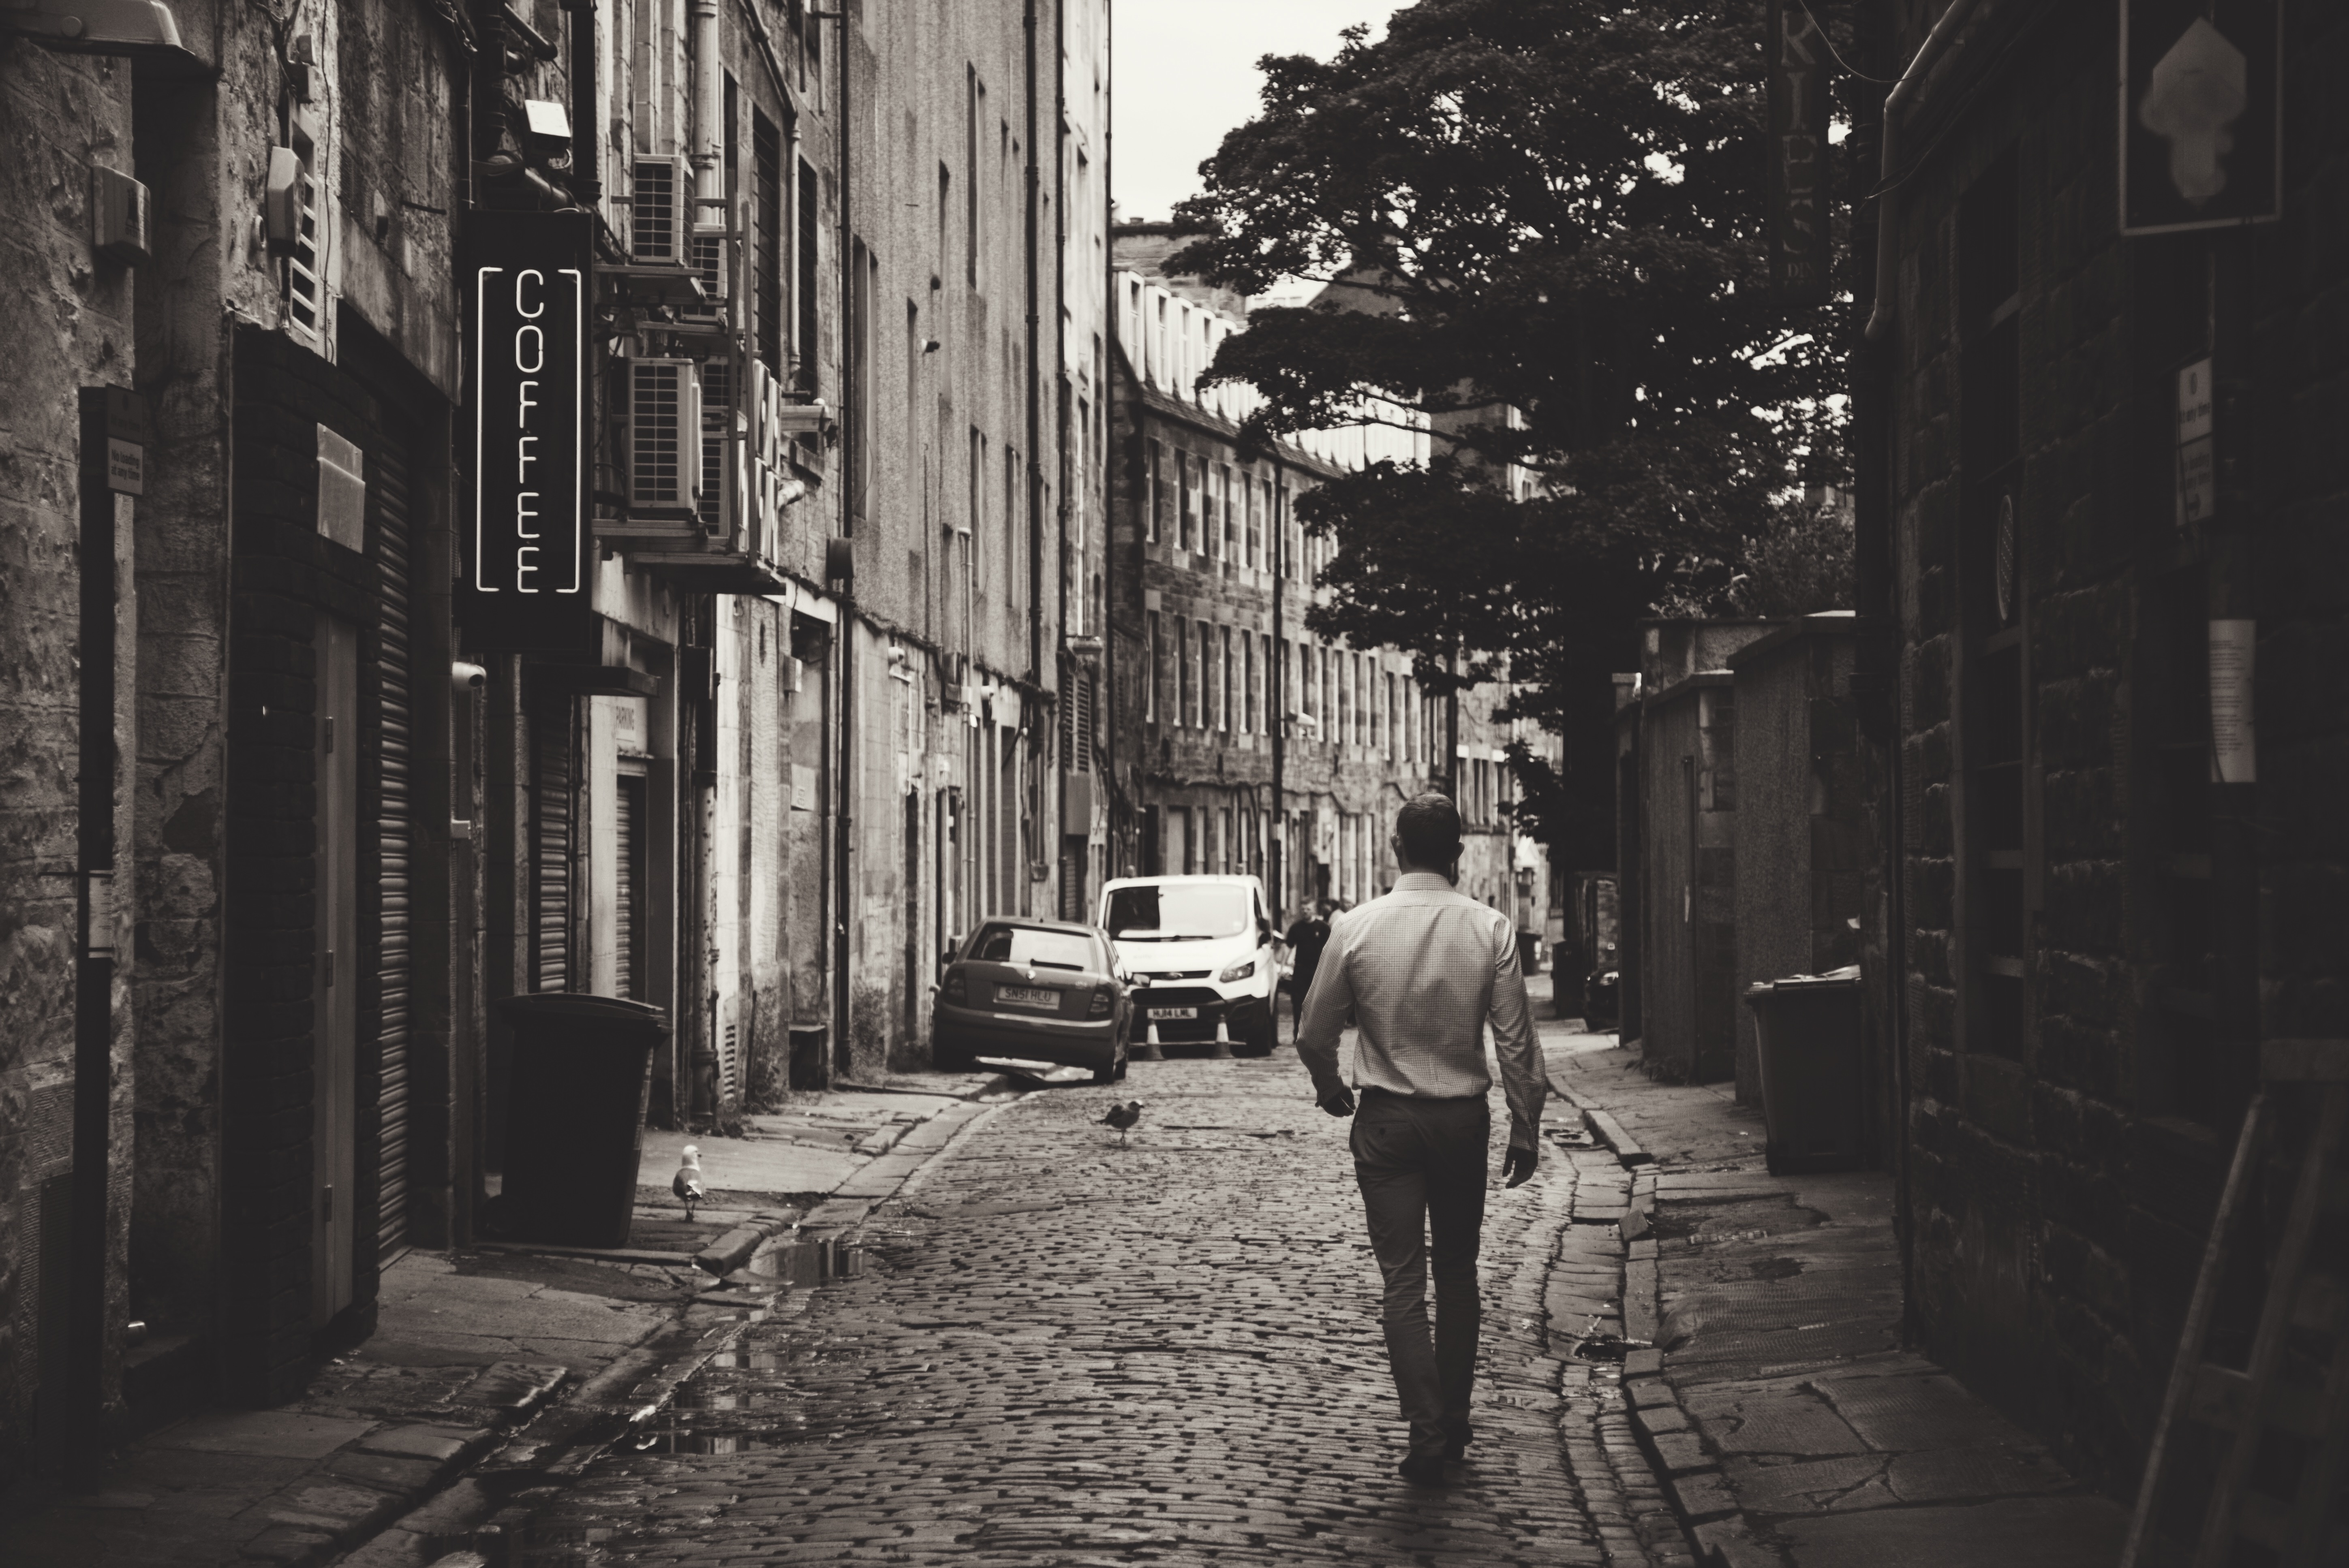
black and white, road, street, alley, darkness, black, monochrome, lane, infrastructure, snapshot, urban area, monochrome photography, nonbuilding structure